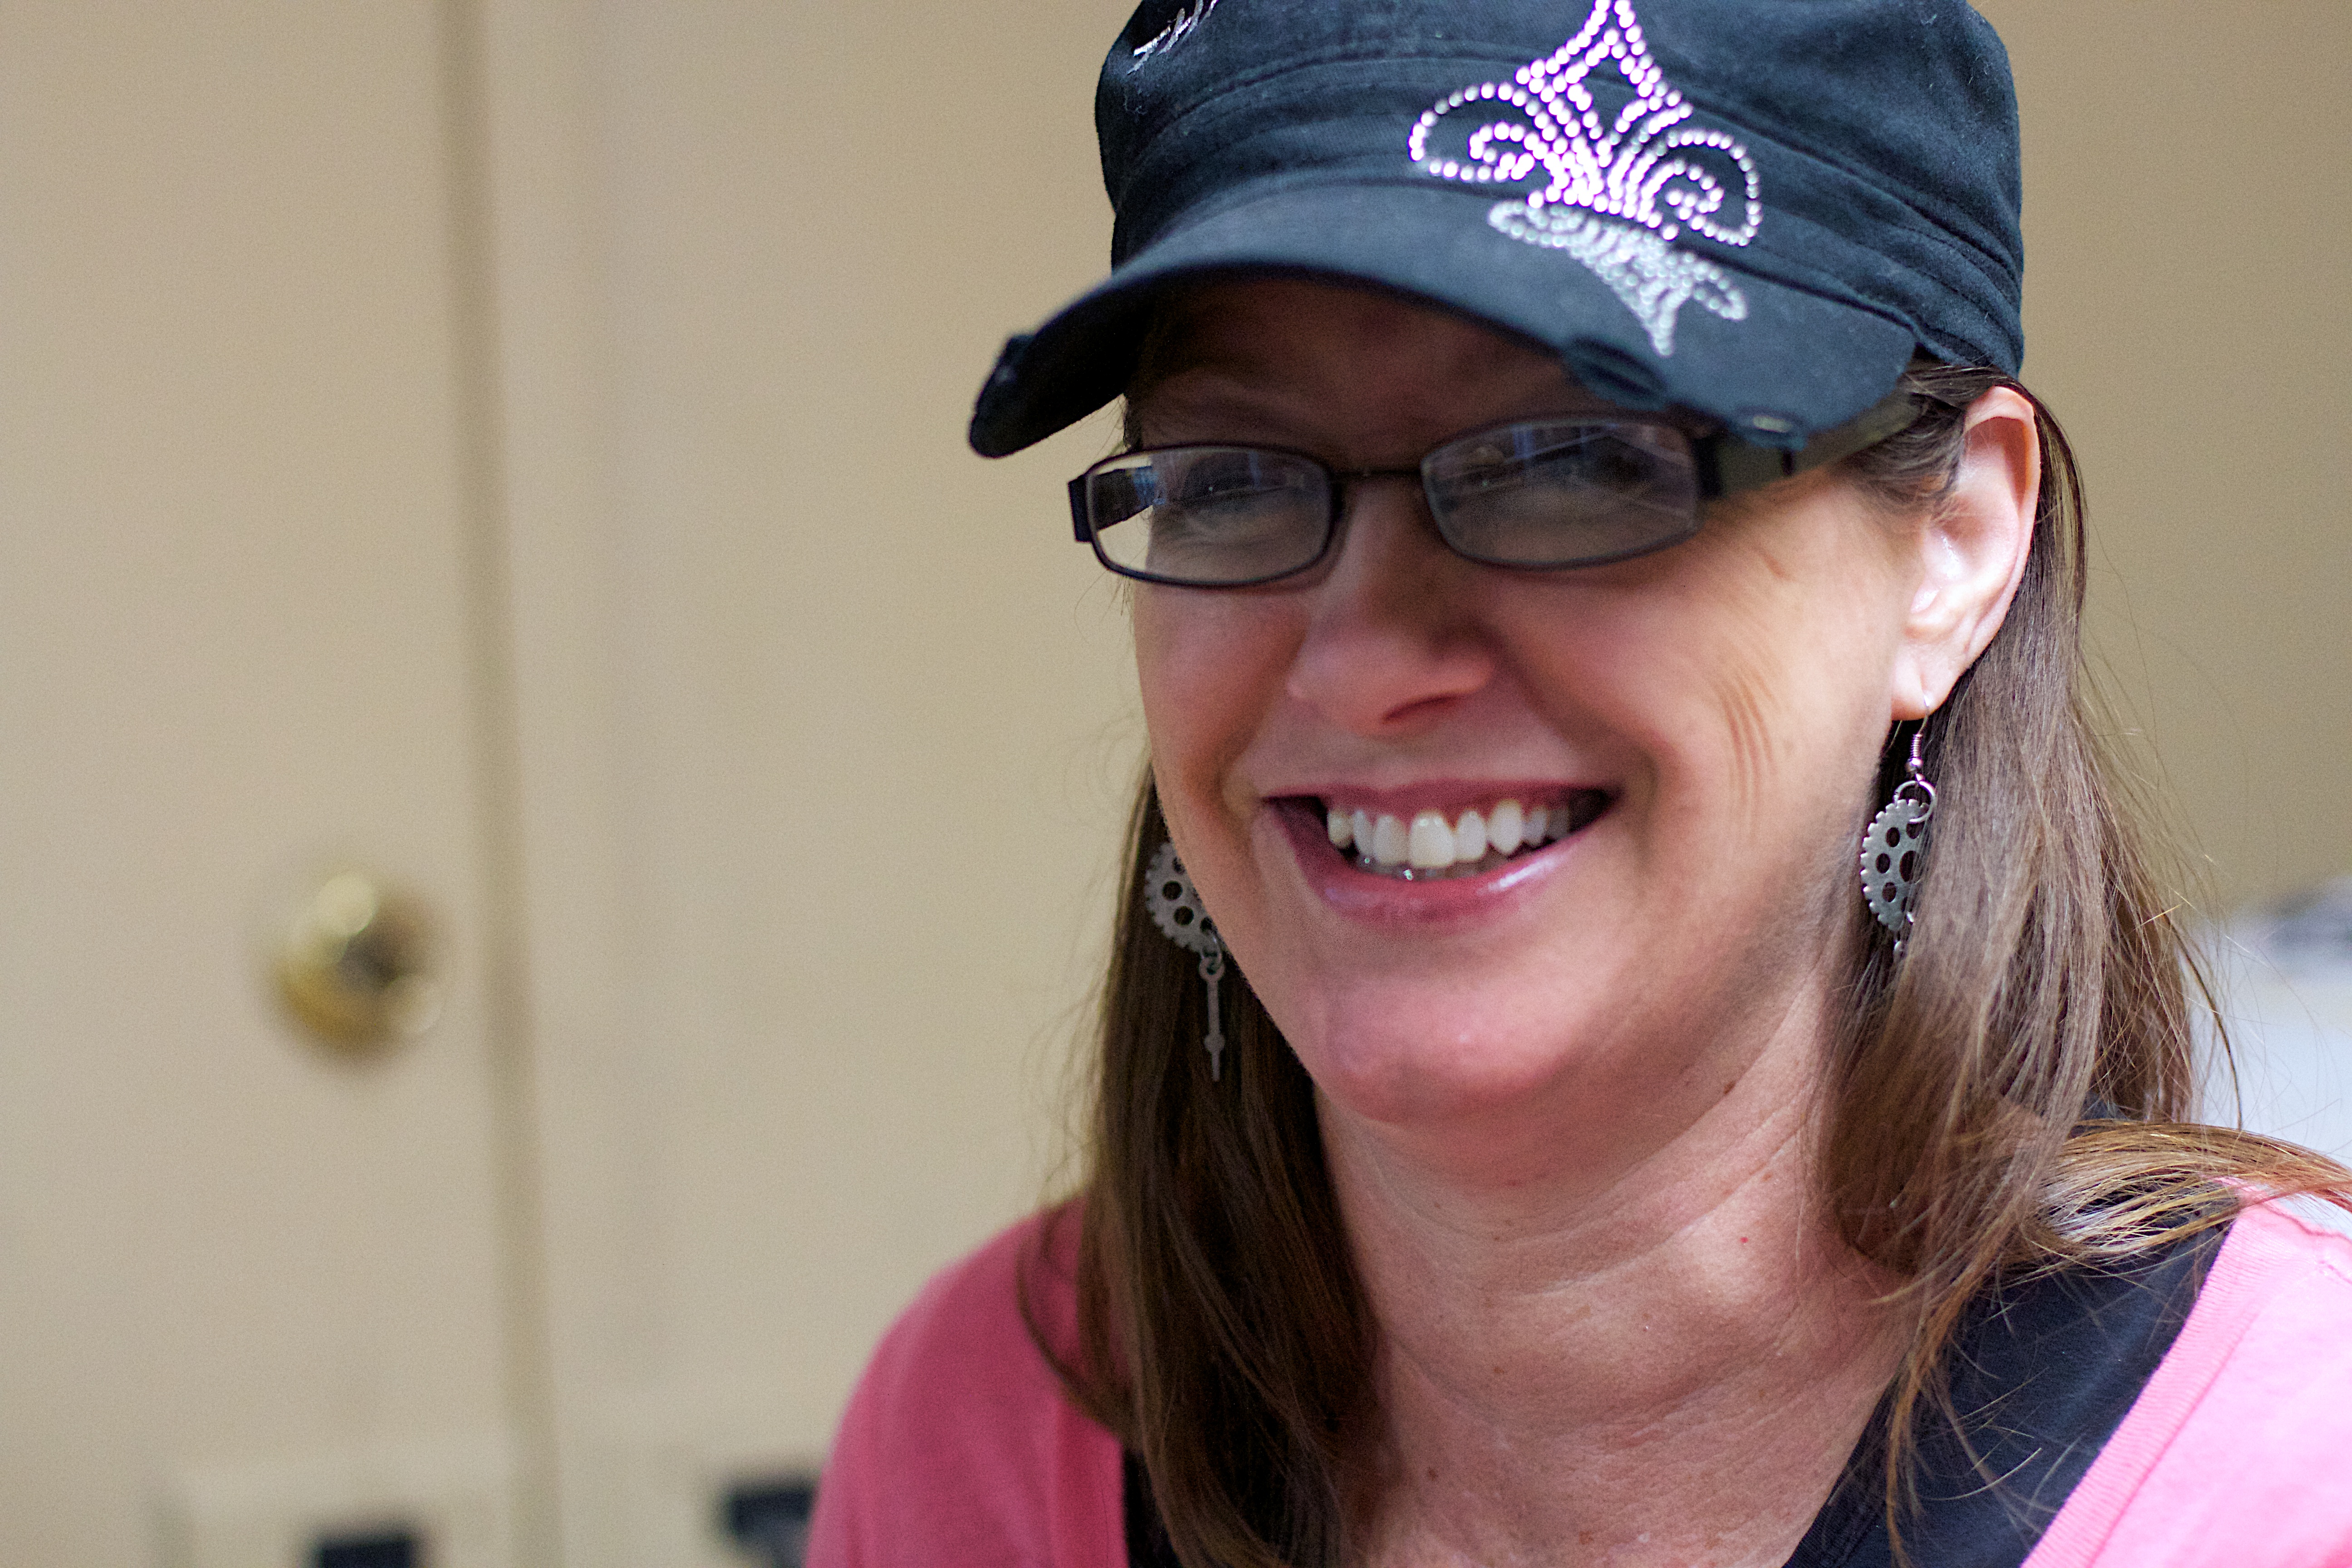
person, girl, portrait, spring, clothing, lady, facial expression, smile, beer, sunglasses, glasses, cap, head, beauty, day, thatbrewery, vision care